Origin of speech

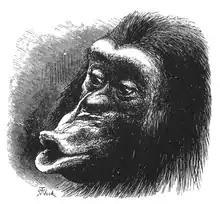
Figure 18 from Charles Darwin's "The Expression of the Emotions in Man and Animals". Caption reads "Chimpanzee disappointed and sulky. Drawn from life by Mr. Wood".

Animal communication systems routinely combine visible with audible properties and effects, but none is modality-independent. For example, no vocally-impaired whale, dolphin, or songbird could express its song repertoire equally in visual display. Indeed, in the case of animal communication, message and modality are not capable of being disentangled. Whatever message is being conveyed stems from the intrinsic properties of the signal.